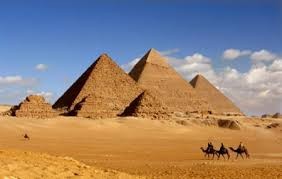
Landmark: Pyramids of Giza